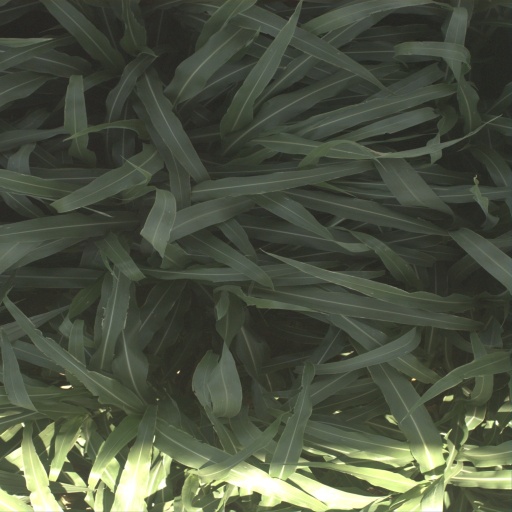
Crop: sorghum